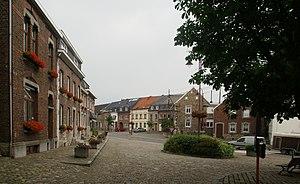
Henri-Chapelle: Village